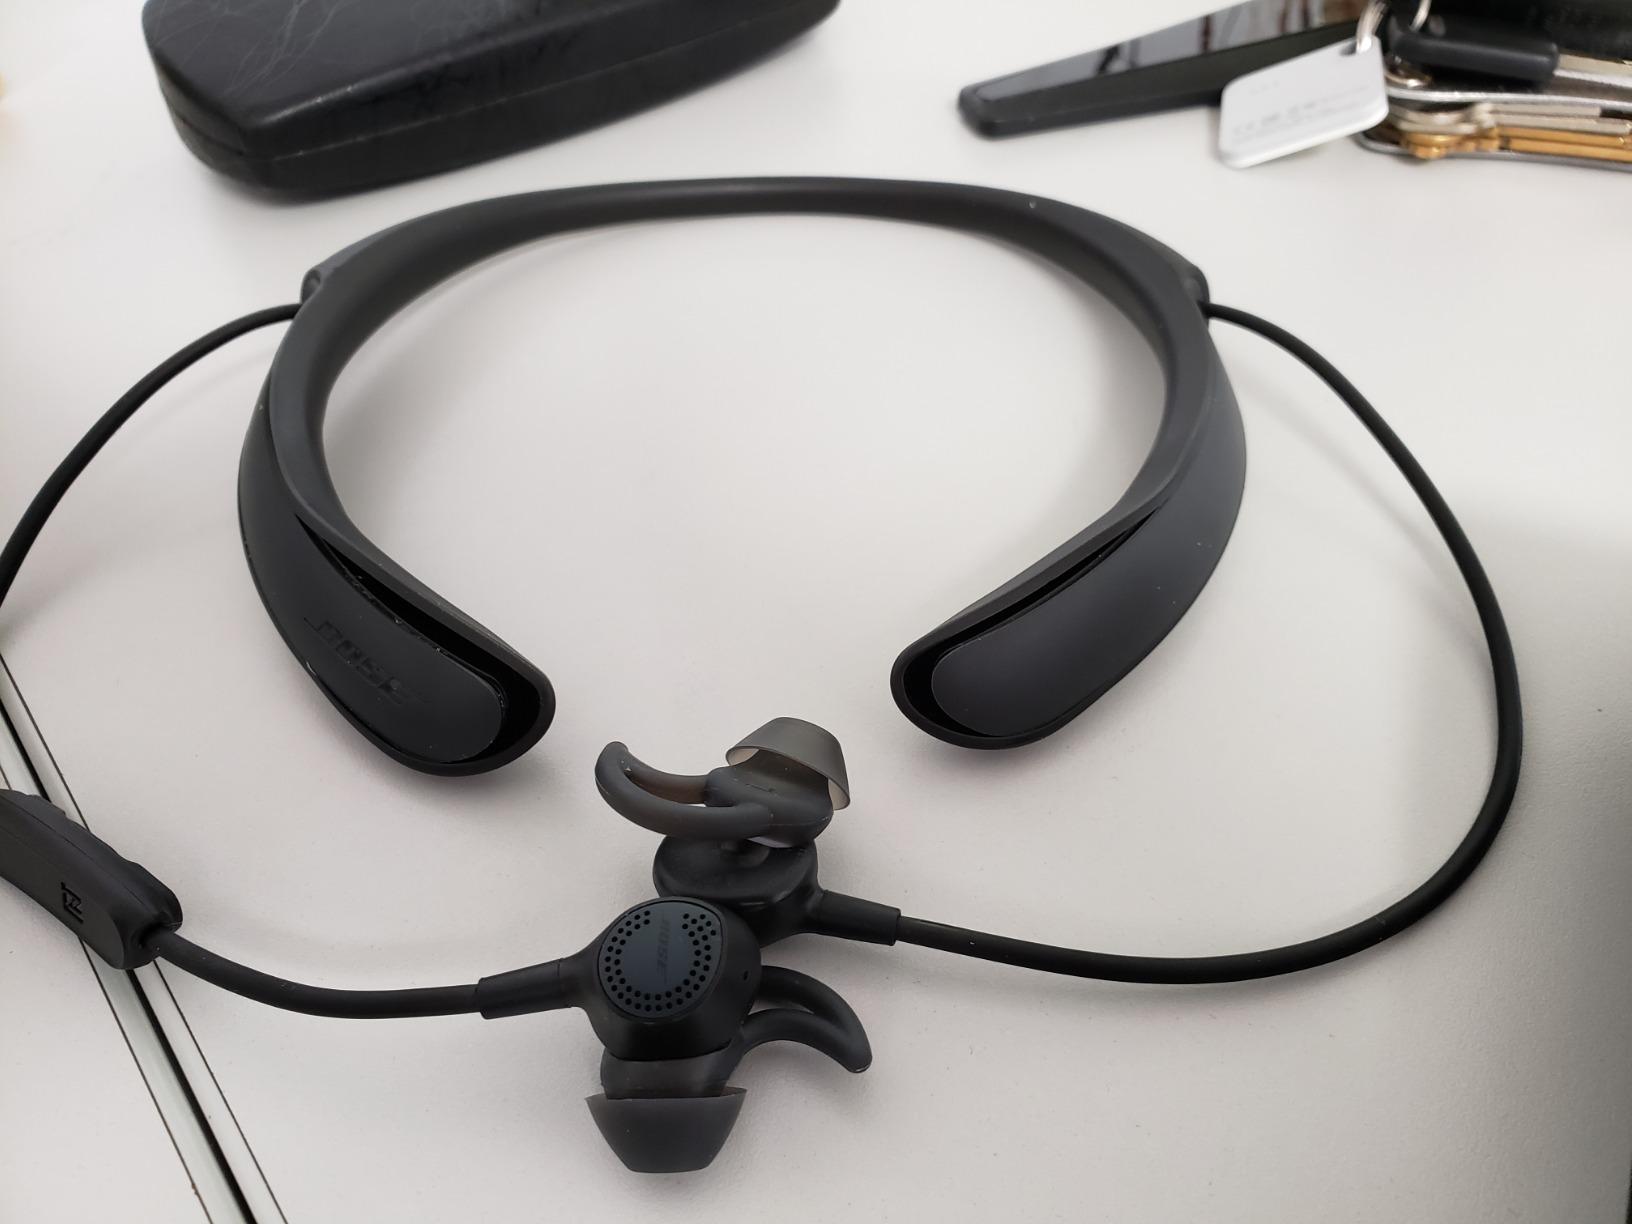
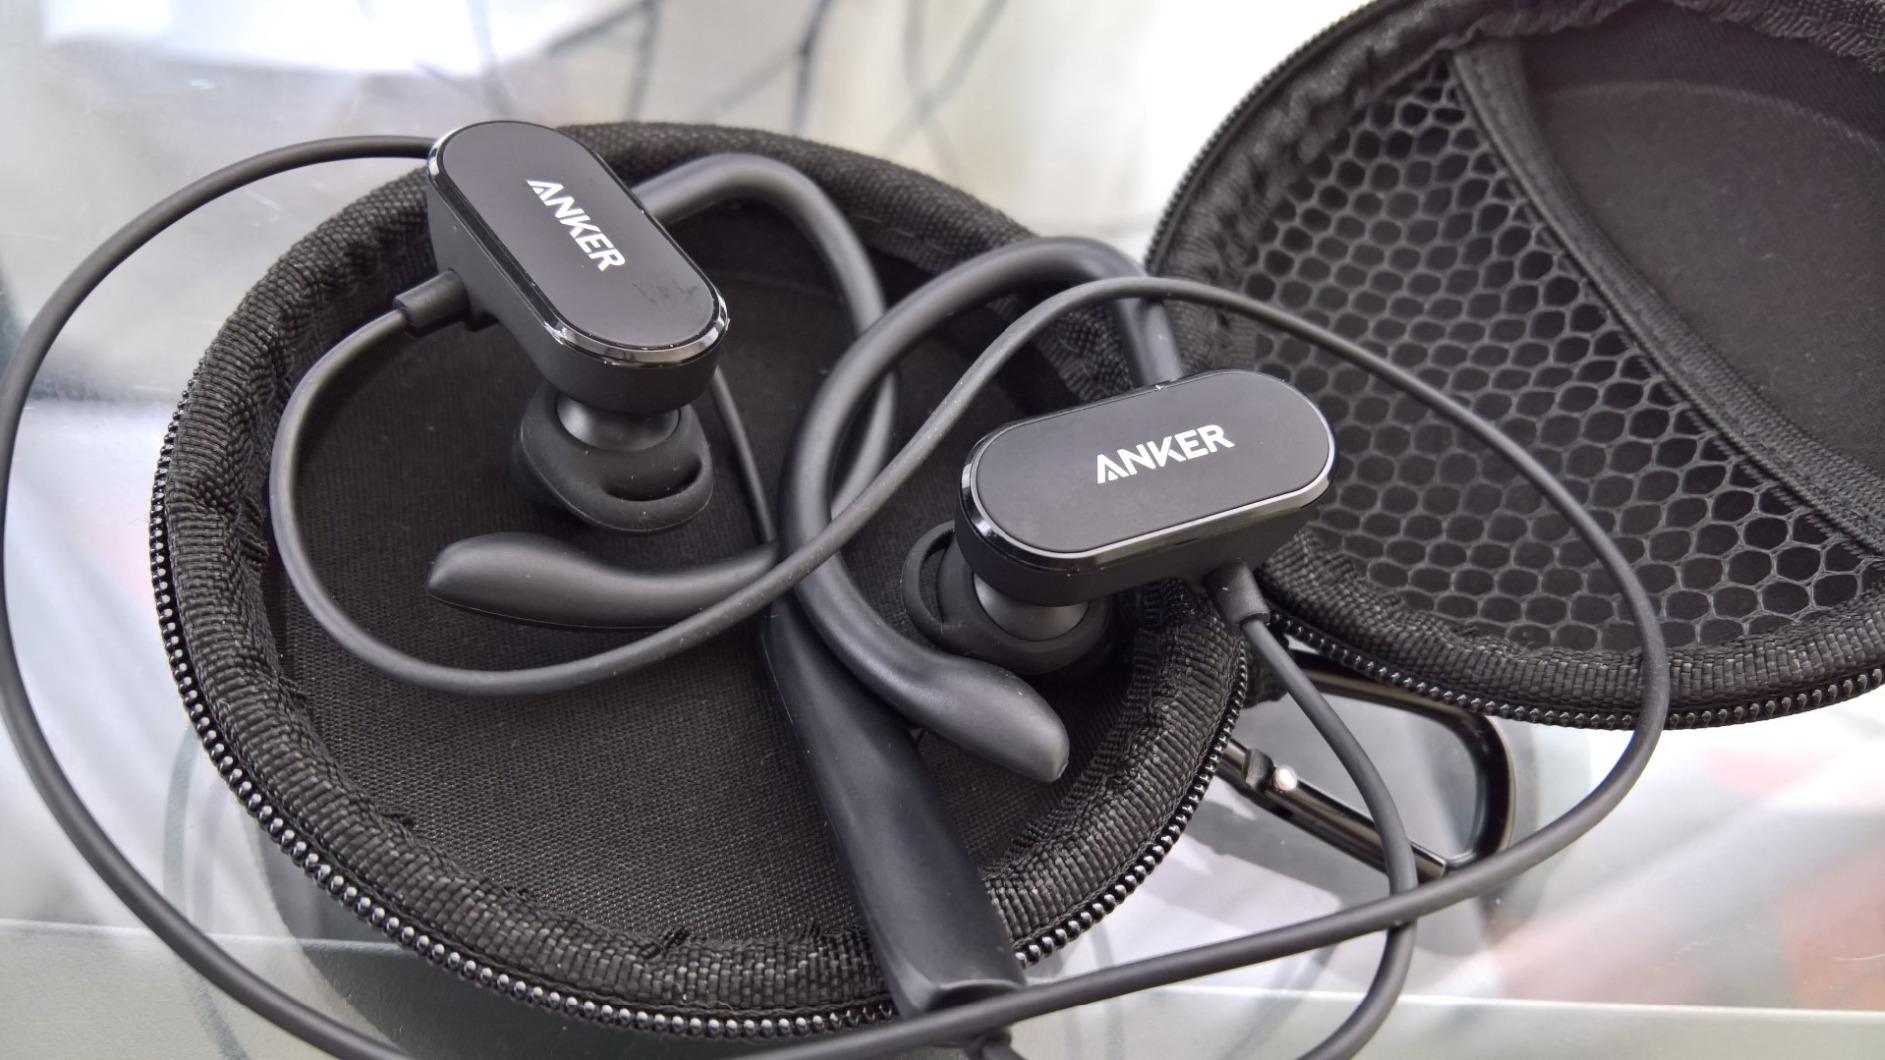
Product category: headphones
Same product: no